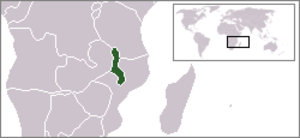
Les personnes lesbiennes, gays, bisexuelles et transgenres font face à des difficultés spécifiques au Malawi. L'homosexualité est un tabou dans ce pays, et les relations sexuelles entre hommes ou entre femmes sont punies par la loi.